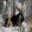
Label: deer